Sky position (RA, Dec in degrees): 216.899, 2.954
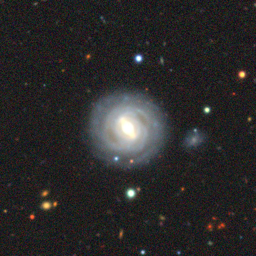
Galaxy morphology: Barred Spiral Galaxies